Heminger Travel Lodge

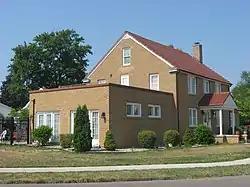
Heminger Travel Lodge, July 2012

Heminger Travel Lodge is a historic hotel located on the Lincoln Highway at Plymouth, Marshall County, Indiana. It was built in 1937, and is a two-story, Colonial Revival style brown brick building with a red clay tile gable roof. Attached to the building is a one-story "sun porch" with a hipped roof.